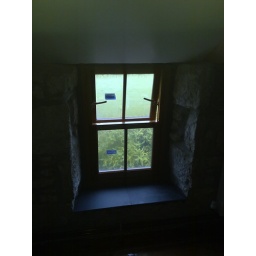
I finish the insides of the windows in the the bottom cottage bedroom and the top cottage study. A typical Cornish day outside.